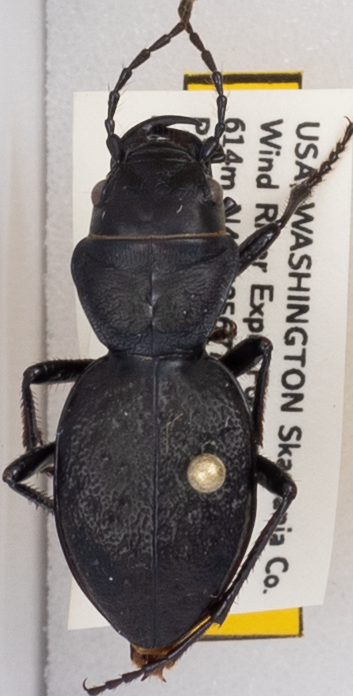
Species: Omus dejeanii
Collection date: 2019-07-02
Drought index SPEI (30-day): -0.944
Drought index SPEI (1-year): -1.93
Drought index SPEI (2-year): -2.09